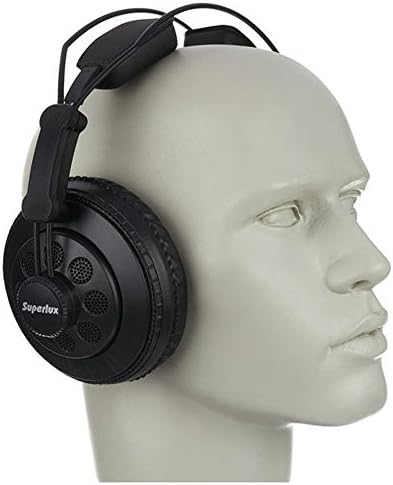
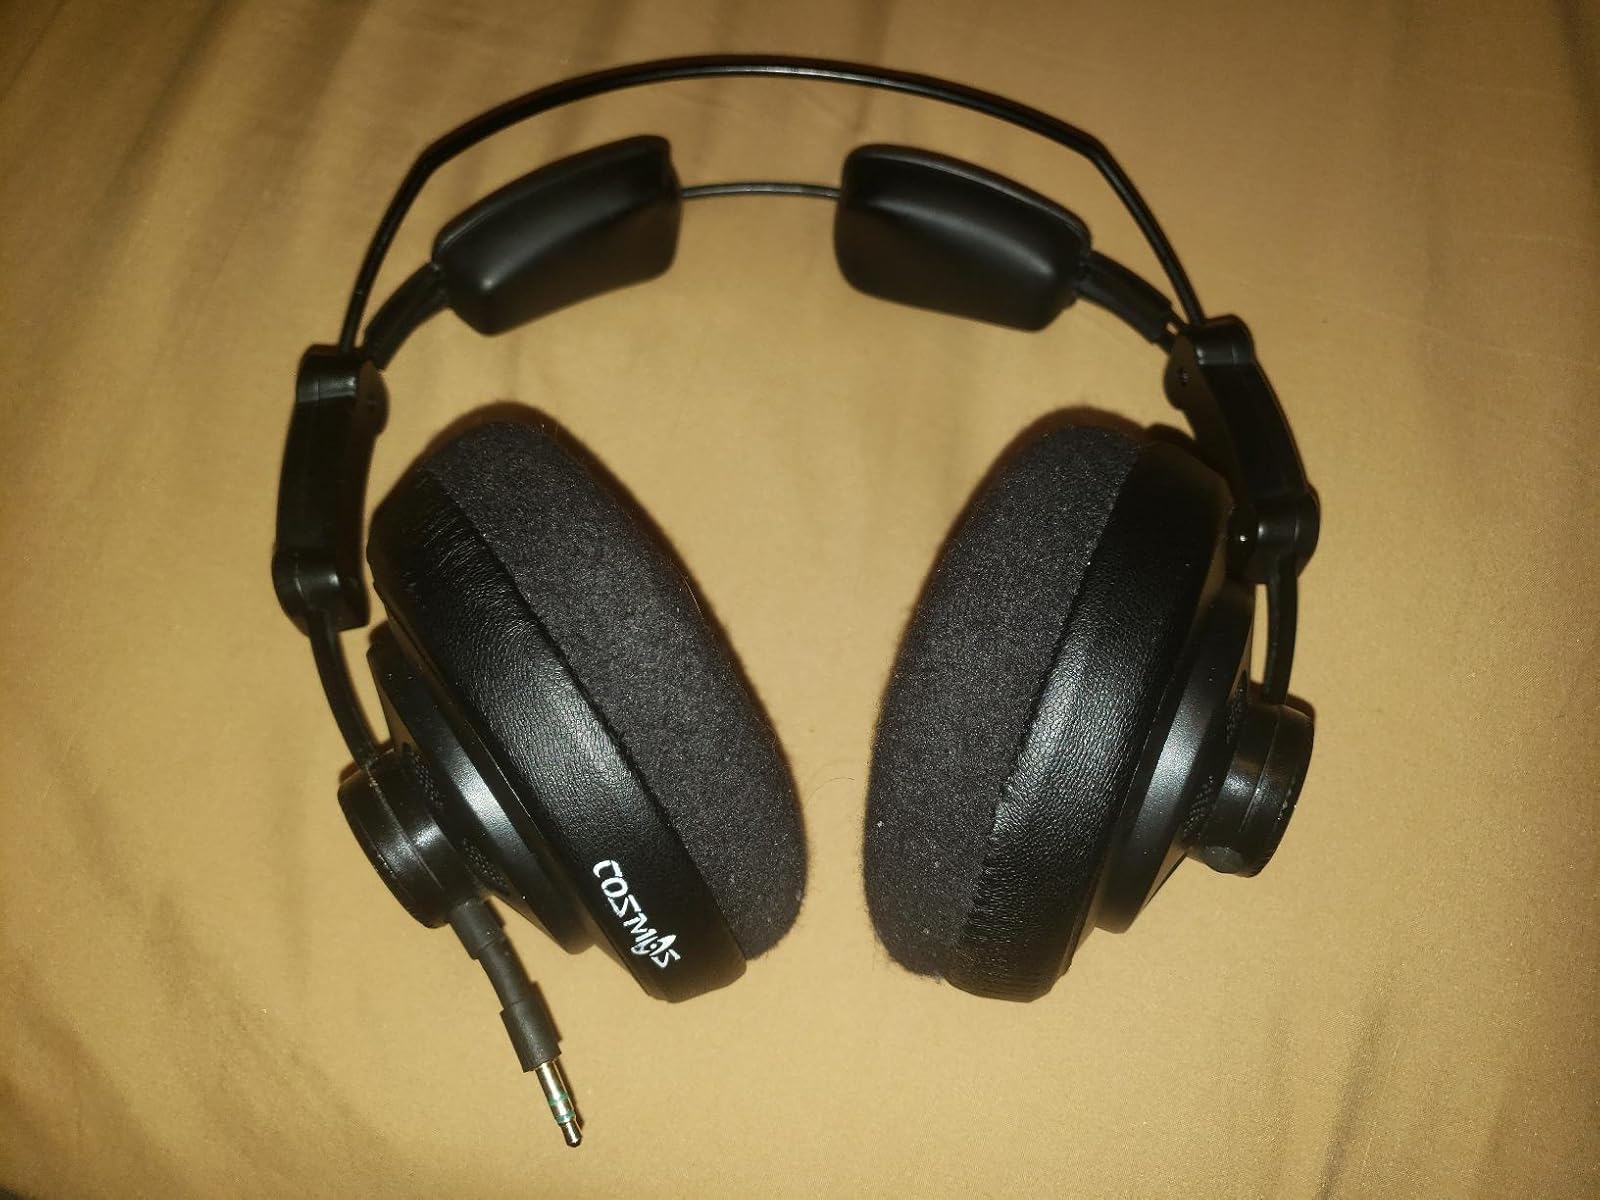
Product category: headphones
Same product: yes